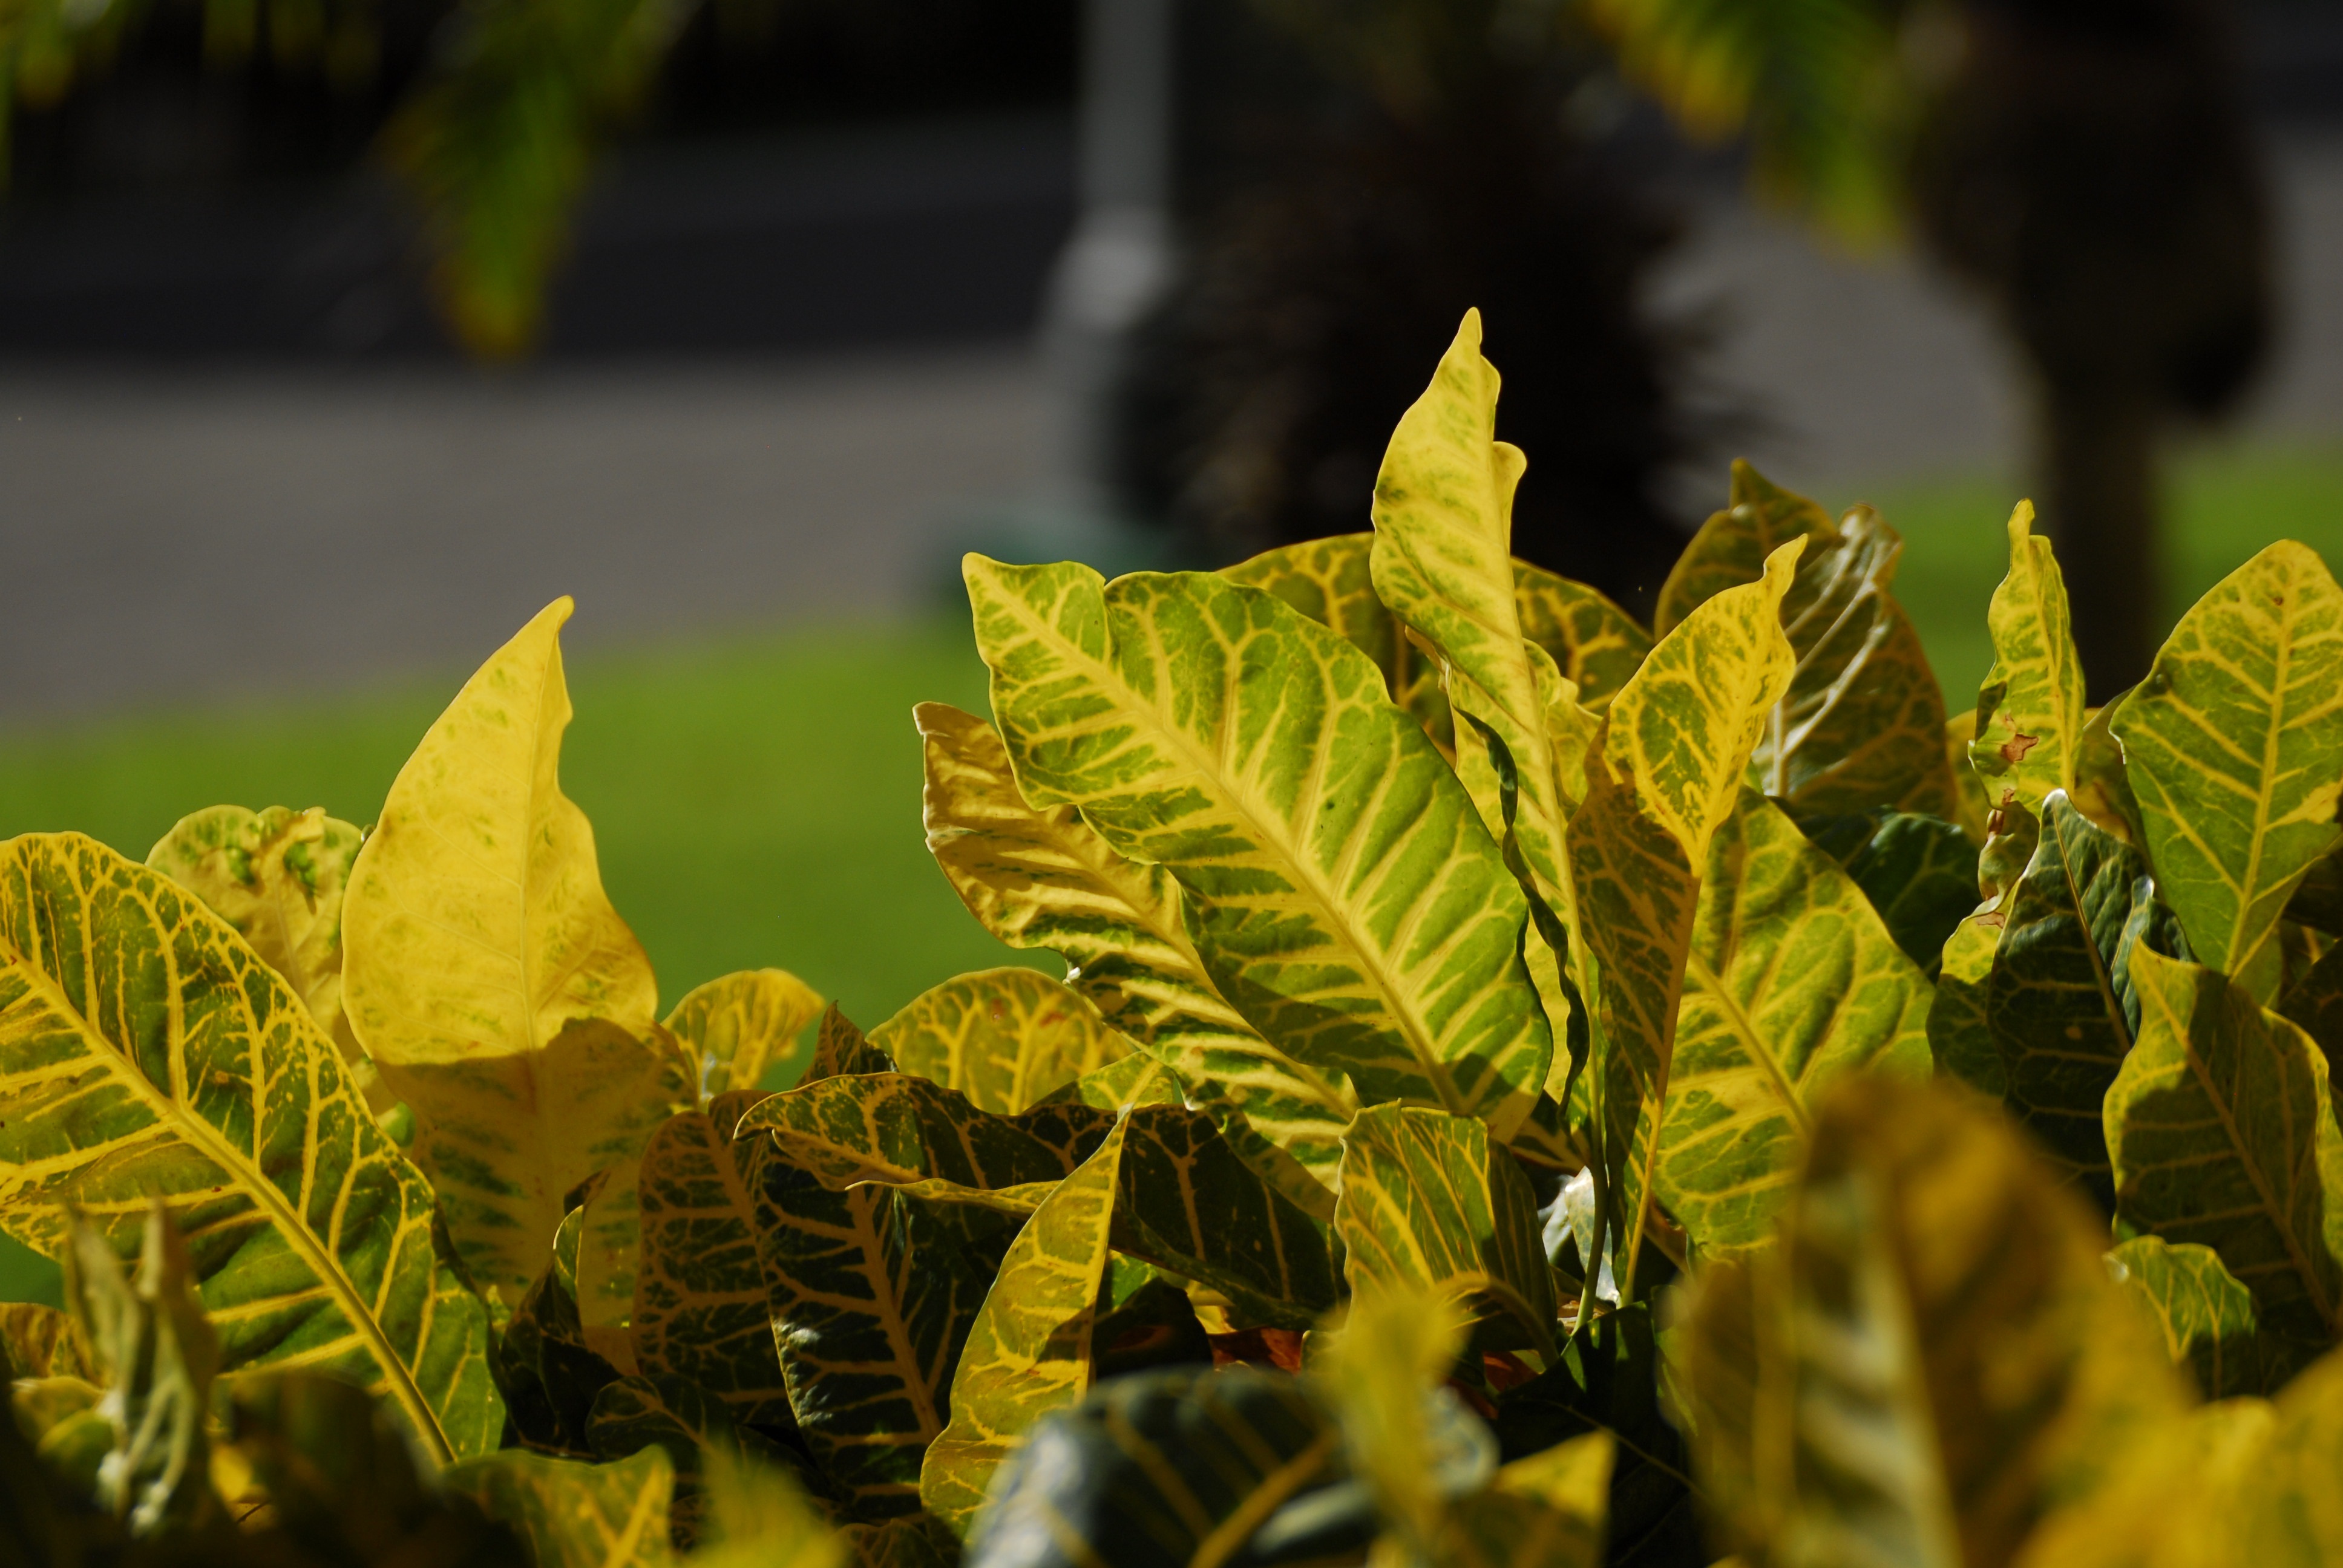
tree, nature, branch, plant, sun, warm, sunlight, leaf, flower, summer, green, paradise, tropical, autumn, holiday, botany, yellow, flora, season, heat, close up, sunny, shrub, deciduous, caribbean, dominican republic, gorgeous, croton, macro photography, flowering plant, summer holiday, dream holiday, plant stem, woody plant, land plant, dom rep